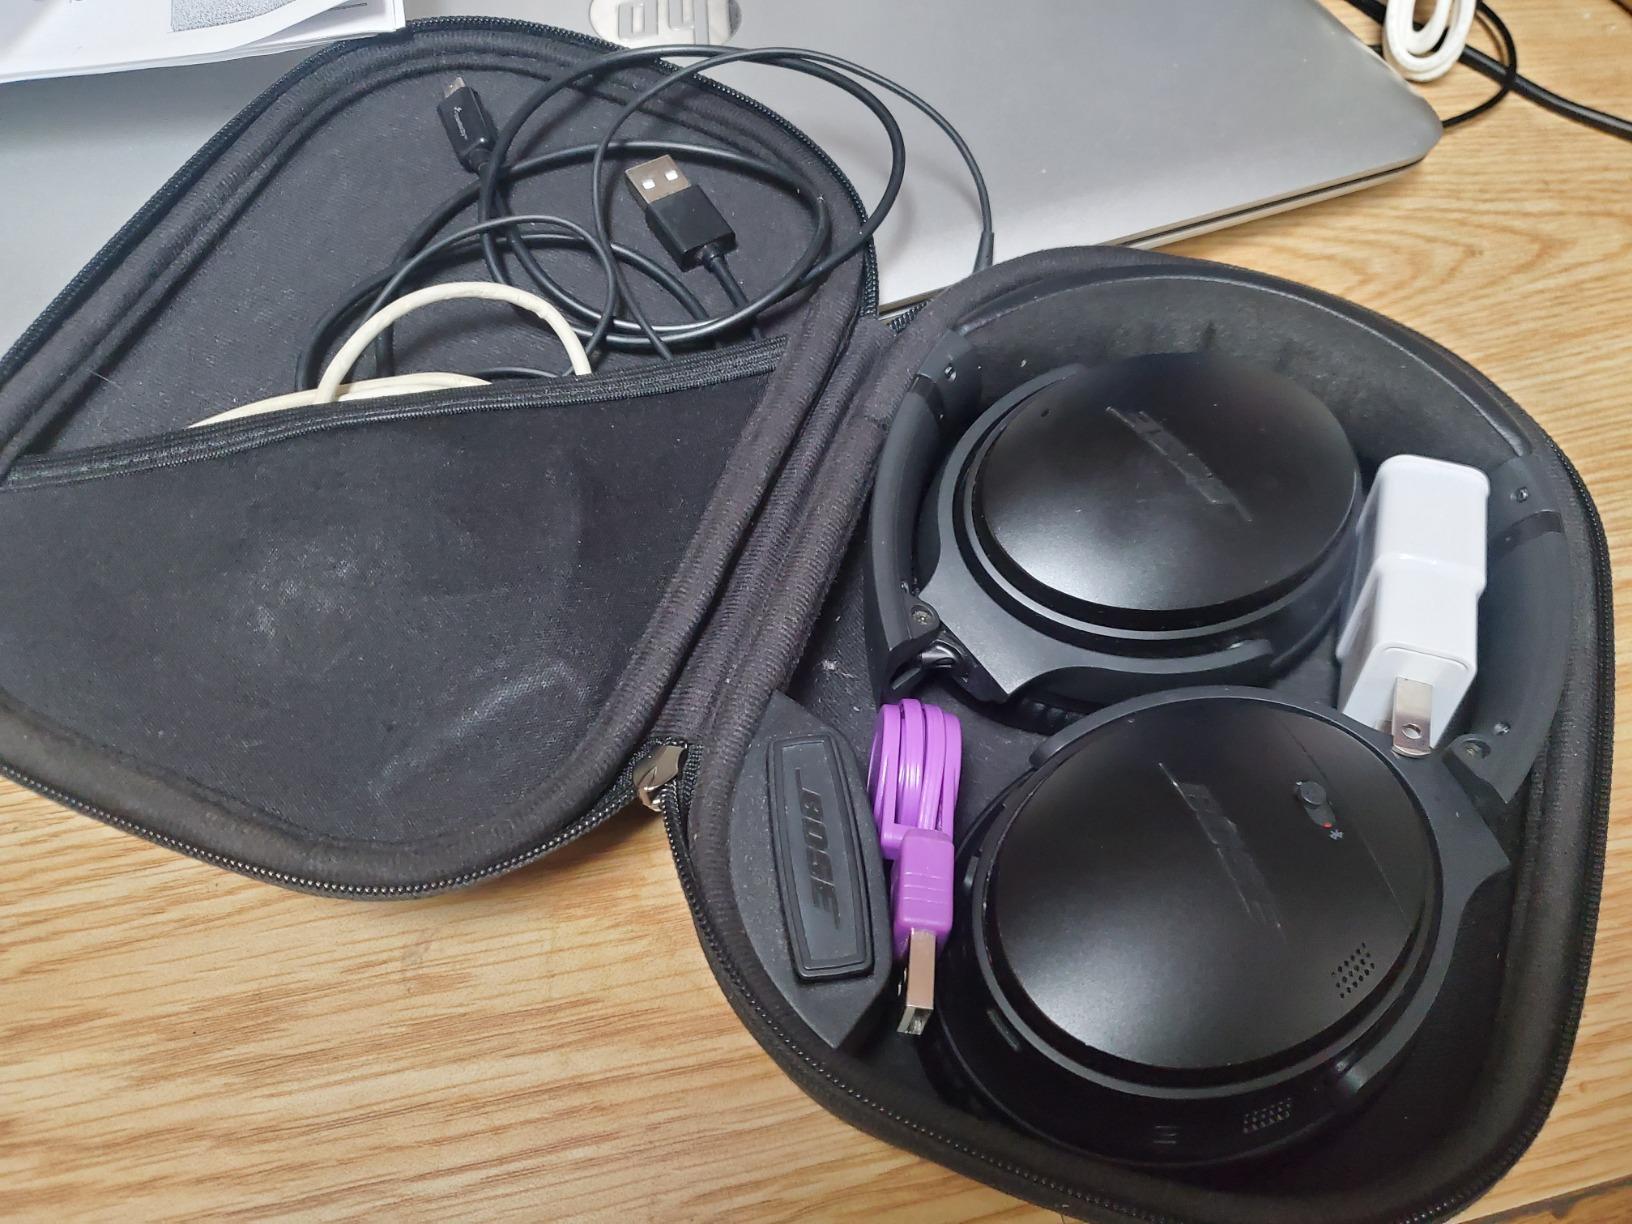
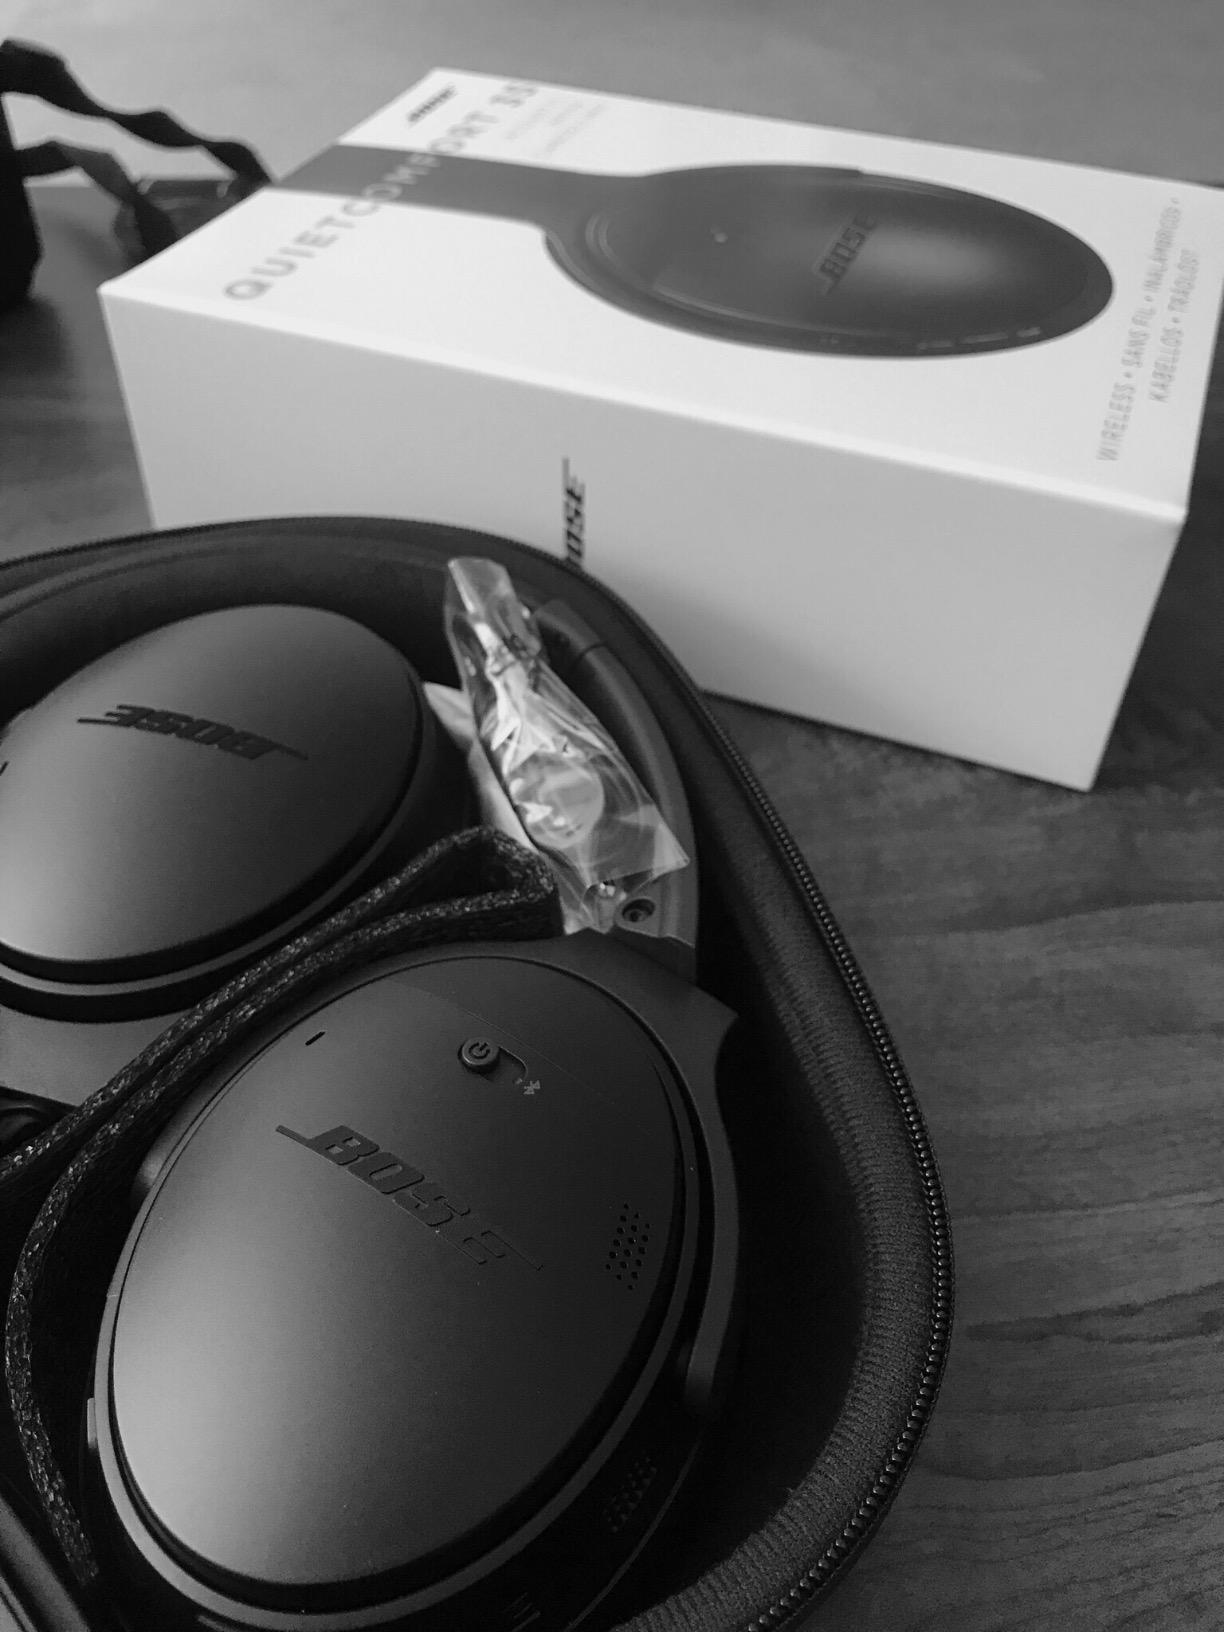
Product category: headphones
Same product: yes